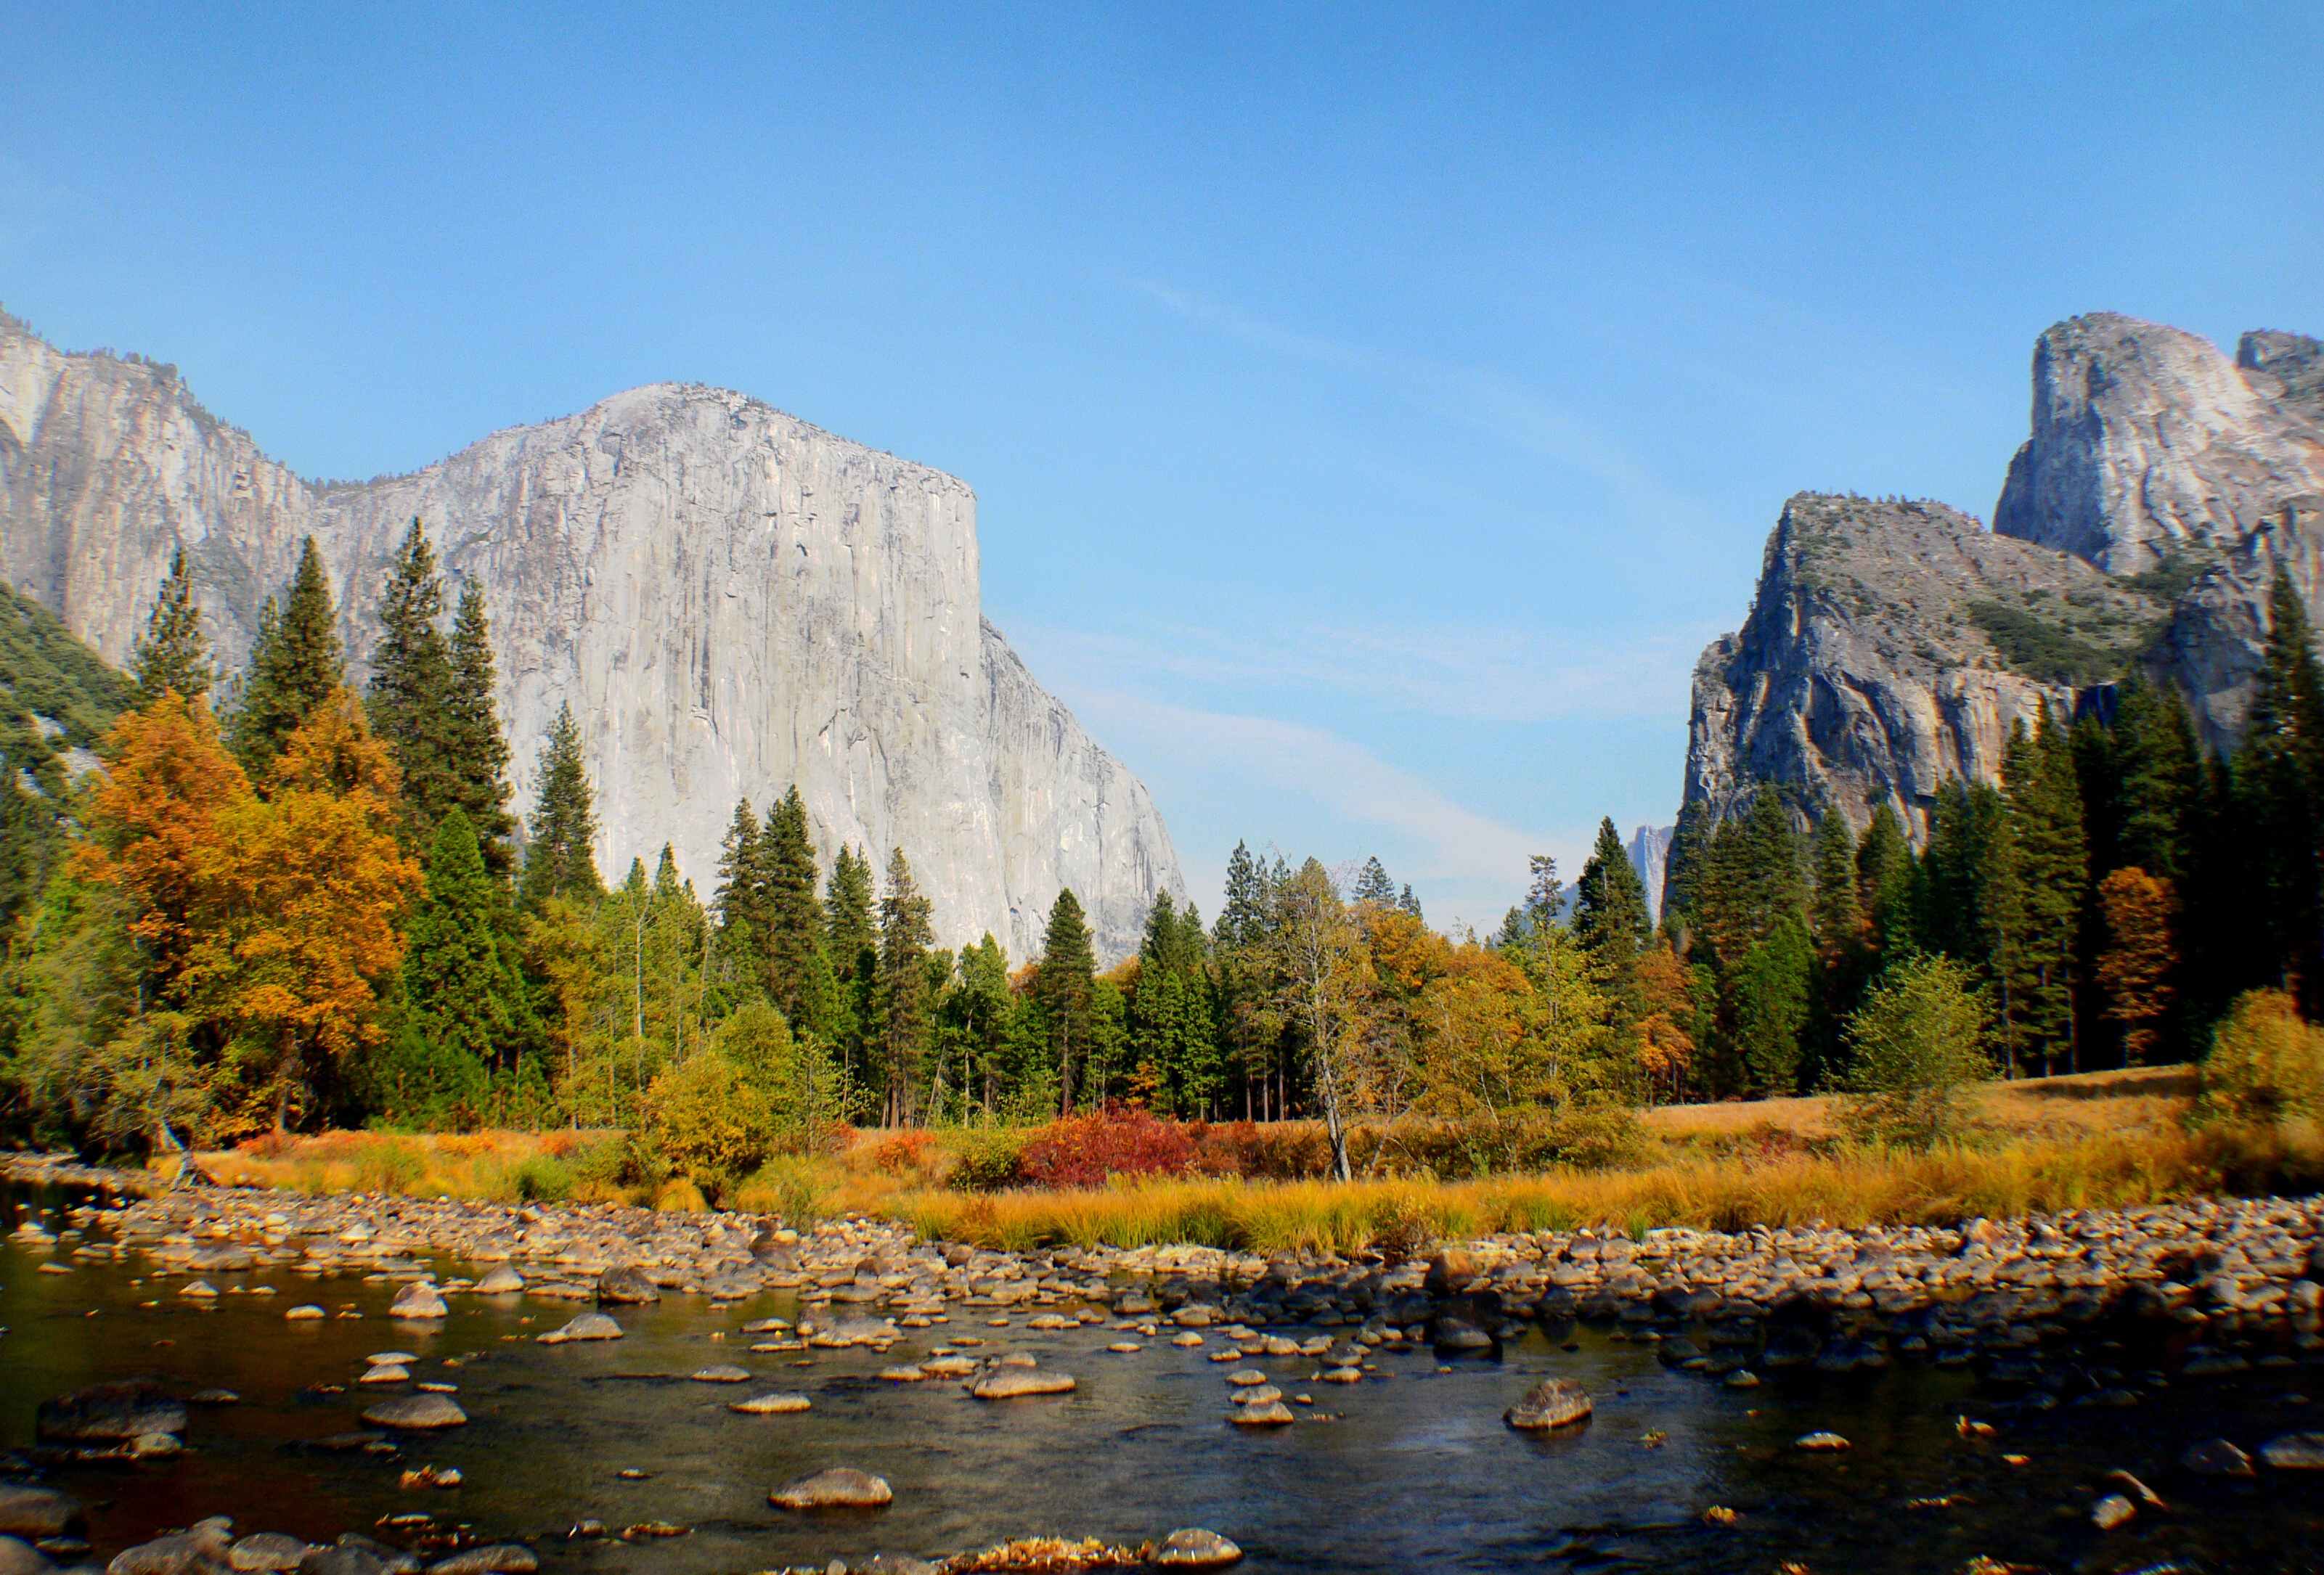
landscape, tree, nature, wilderness, mountain, fall, lake, river, valley, mountain range, reflection, autumn, park, camping, national park, season, outdoors, nationalpark, publicdomain, mountains, waterfalls, plateau, bridgecamera, halfdome, highsierracalifornia, yesomite, landform, mountainous landforms